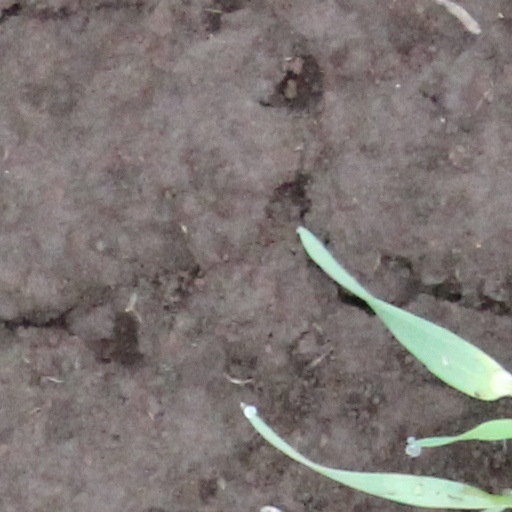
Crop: wheat